Naval warfare of World War I

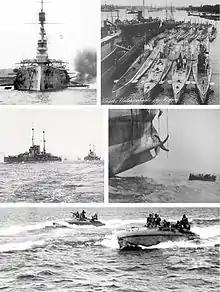

Naval warfare in World War I was mainly characterised by blockade. The Allied powers, with their larger fleets and surrounding position, largely succeeded in their blockade of Germany and the other Central Powers, whilst the efforts of the Central Powers to break that blockade, or to establish an effective counter blockade with submarines and commerce raiders, were eventually unsuccessful. Major fleet actions were extremely rare and proved less decisive.